Thomas Tanner (bishop)

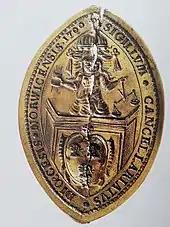
Seal of Thomas Tanner as Chancellor of the Diocese of Norwich (1700)

Tanner was born at Market Lavington in Wiltshire, and was educated at The Queen's College, Oxford, taking holy orders in 1694. The following year, he became chaplain and then fellow of All Souls', Oxford, and a few years later private chaplain to John Moore, bishop of Norwich, and afterwards bishop of Ely, who appointed him chancellor of the diocese of Norwich. He lived in Norfolk from 1701 until 1731. In 1706 he became rector of Thorpe, near Norwich, in 1713 a canon of Ely Cathedral, and in 1724 a canon of Christ Church, Oxford.